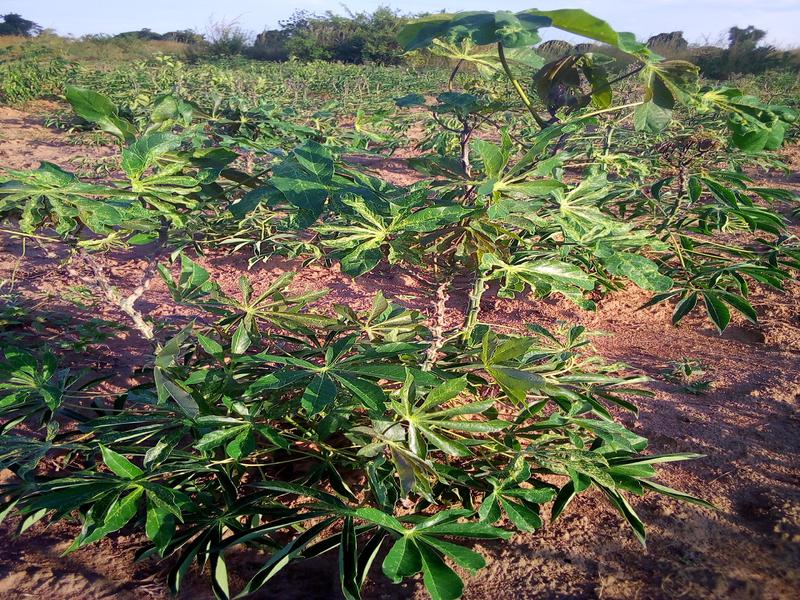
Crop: cassava
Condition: green_mottle